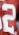
Number: 2